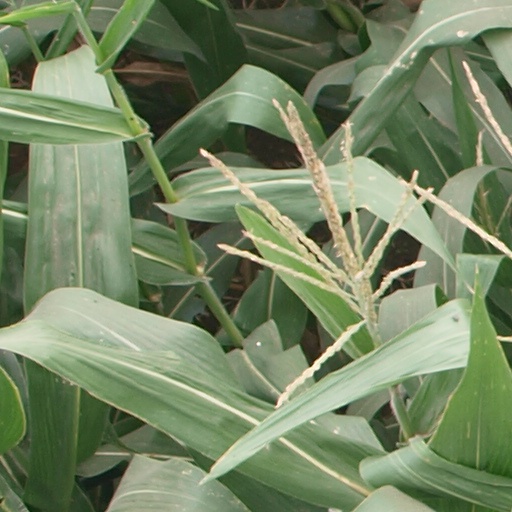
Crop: maize; corn